Daryl Gurney

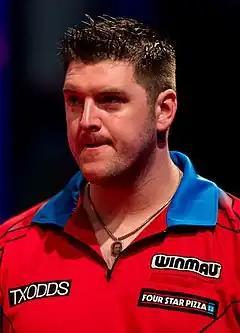
Gurney in 2019

Daryl Gurney (born 22 March 1986) is a Northern Irish professional darts player who competes in Professional Darts Corporation (PDC) events, where he is currently ranked world number twenty-seven; he reached a peak ranking of world number three in 2019. Nicknamed "Superchin", he has won two PDC major singles titles: the 2017 World Grand Prix and the 2018 Players Championship Finals. Gurney also won the PDC World Cup of Darts in 2025, representing Northern Ireland alongside Josh Rock. He has won a total of six PDC titles in his professional career.